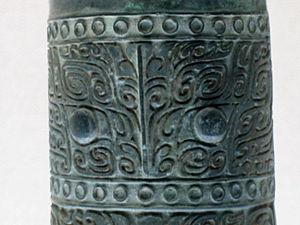
Un taotie, un motif en forme de masque zoomorphe, sur un gu du milieu de la dynastie Shang, Musée de Shanghai.